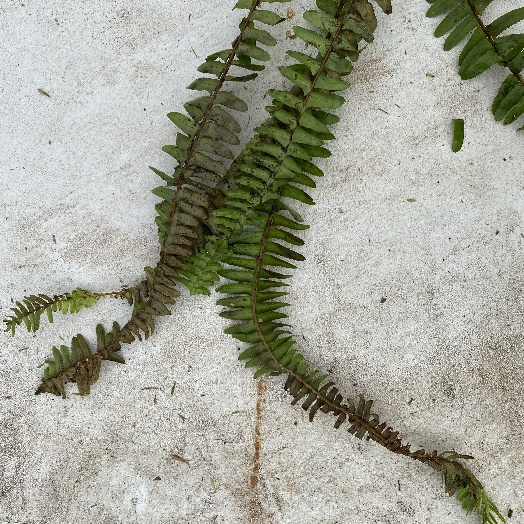
Label: Vegetation